History of Burger King

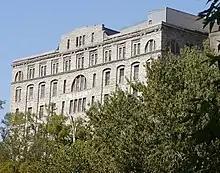
One of Minneapolis-based Pillsbury Company buildings, part of the company's home facility

Burger King was founded in 1953 in Jacksonville, Florida, as Insta-Burger King by Keith G. Cramer and his wife's uncle, Matthew Burns. Their first stores were centered around a piece of equipment known as the Insta-Broiler, which was very effective at cooking burgers. It proved so successful that, as they grew through franchising, they required all of their franchises to carry the device.